Yeamans Hall Club

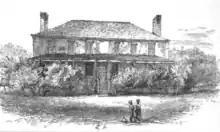
Although in ruins years earlier, an 1864 image of the intact house was published in 1875 in Harper's Magazine.

The club was built on a plantation that had initially belong to Lady Margaret Yeamans, the wife of Sir John Yeamans who was a Royal governor, in 1674. When her husband died, Lady Yeamans remarried to William Walley, and they had a plantation, possibly Yeamans Hall, in operation as a working plantation. Before 1704, the plantation passed to the second Landgrave Thomas Smith who, in 1738, devised this "brick house or family mansion at Goose Creek" and five hundred acres to his son. The elegant house was already gone by 1812 when the author of an 1855 book first visited the site.